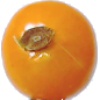
Label: physalis